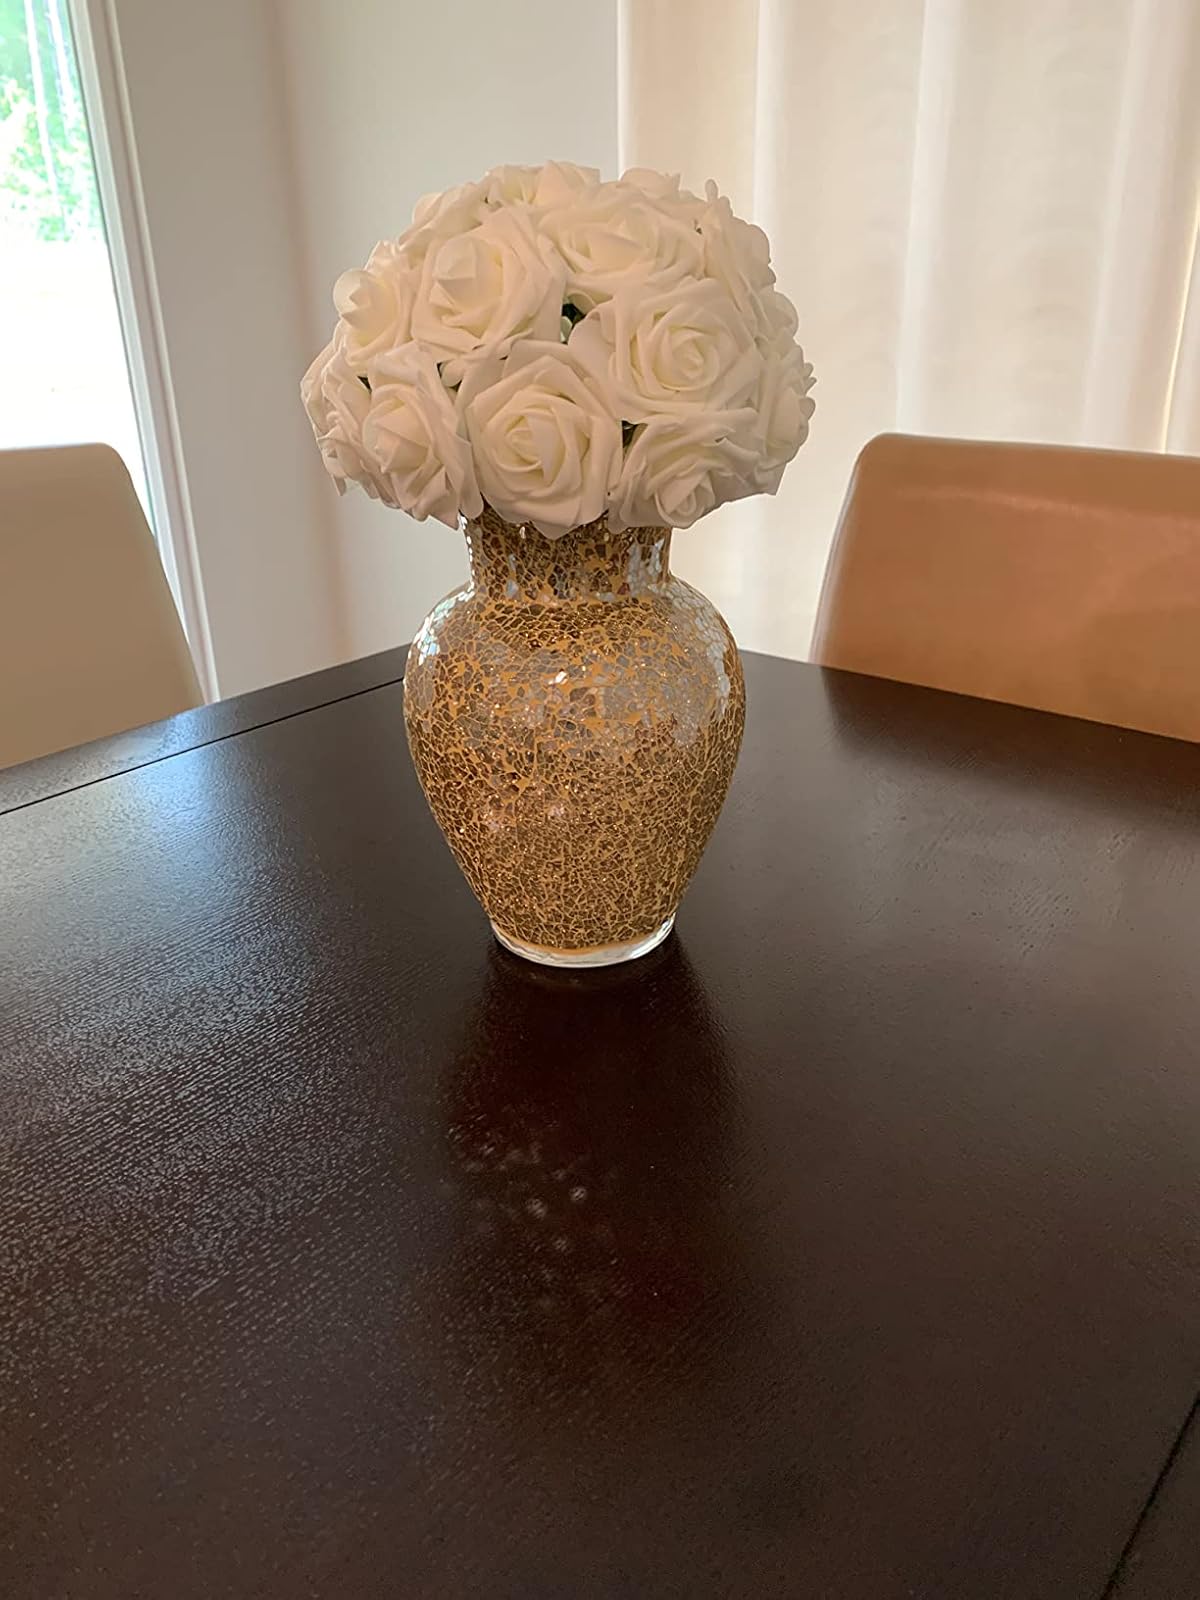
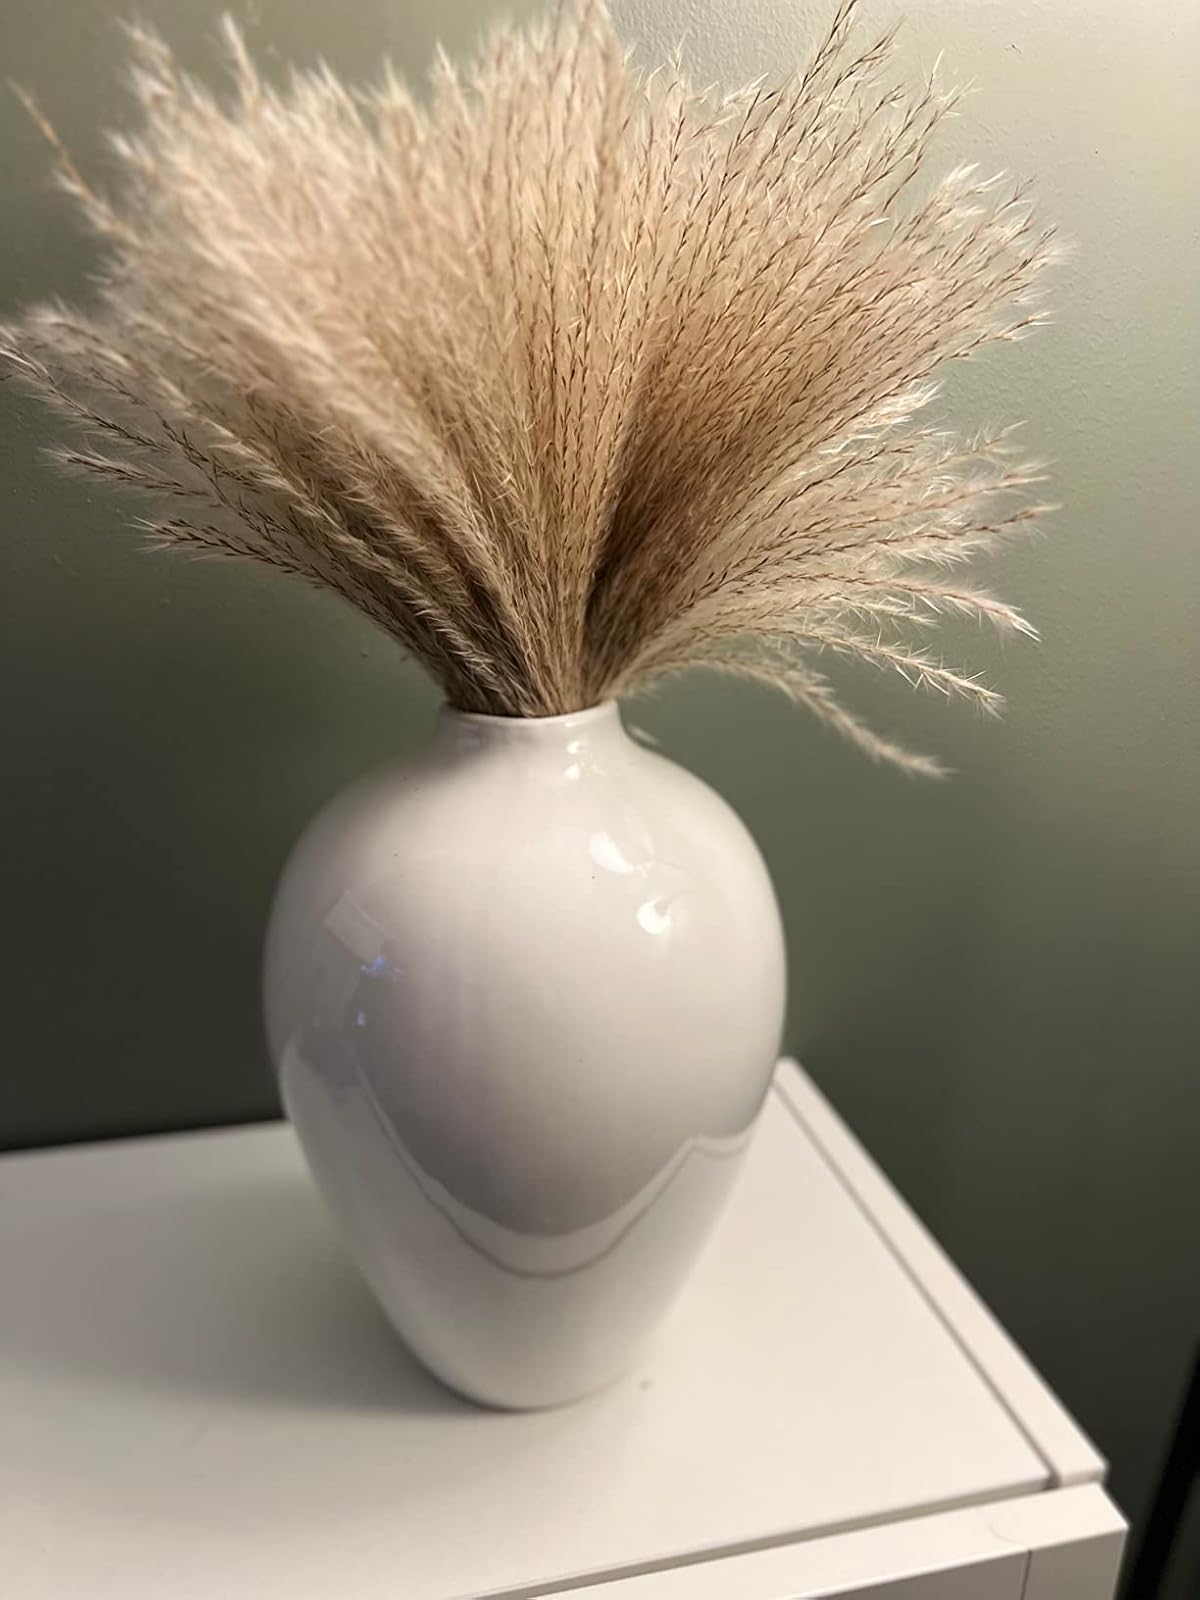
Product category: vase
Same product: no